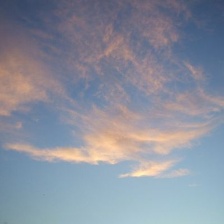
Cloud type: Cirrocumulus